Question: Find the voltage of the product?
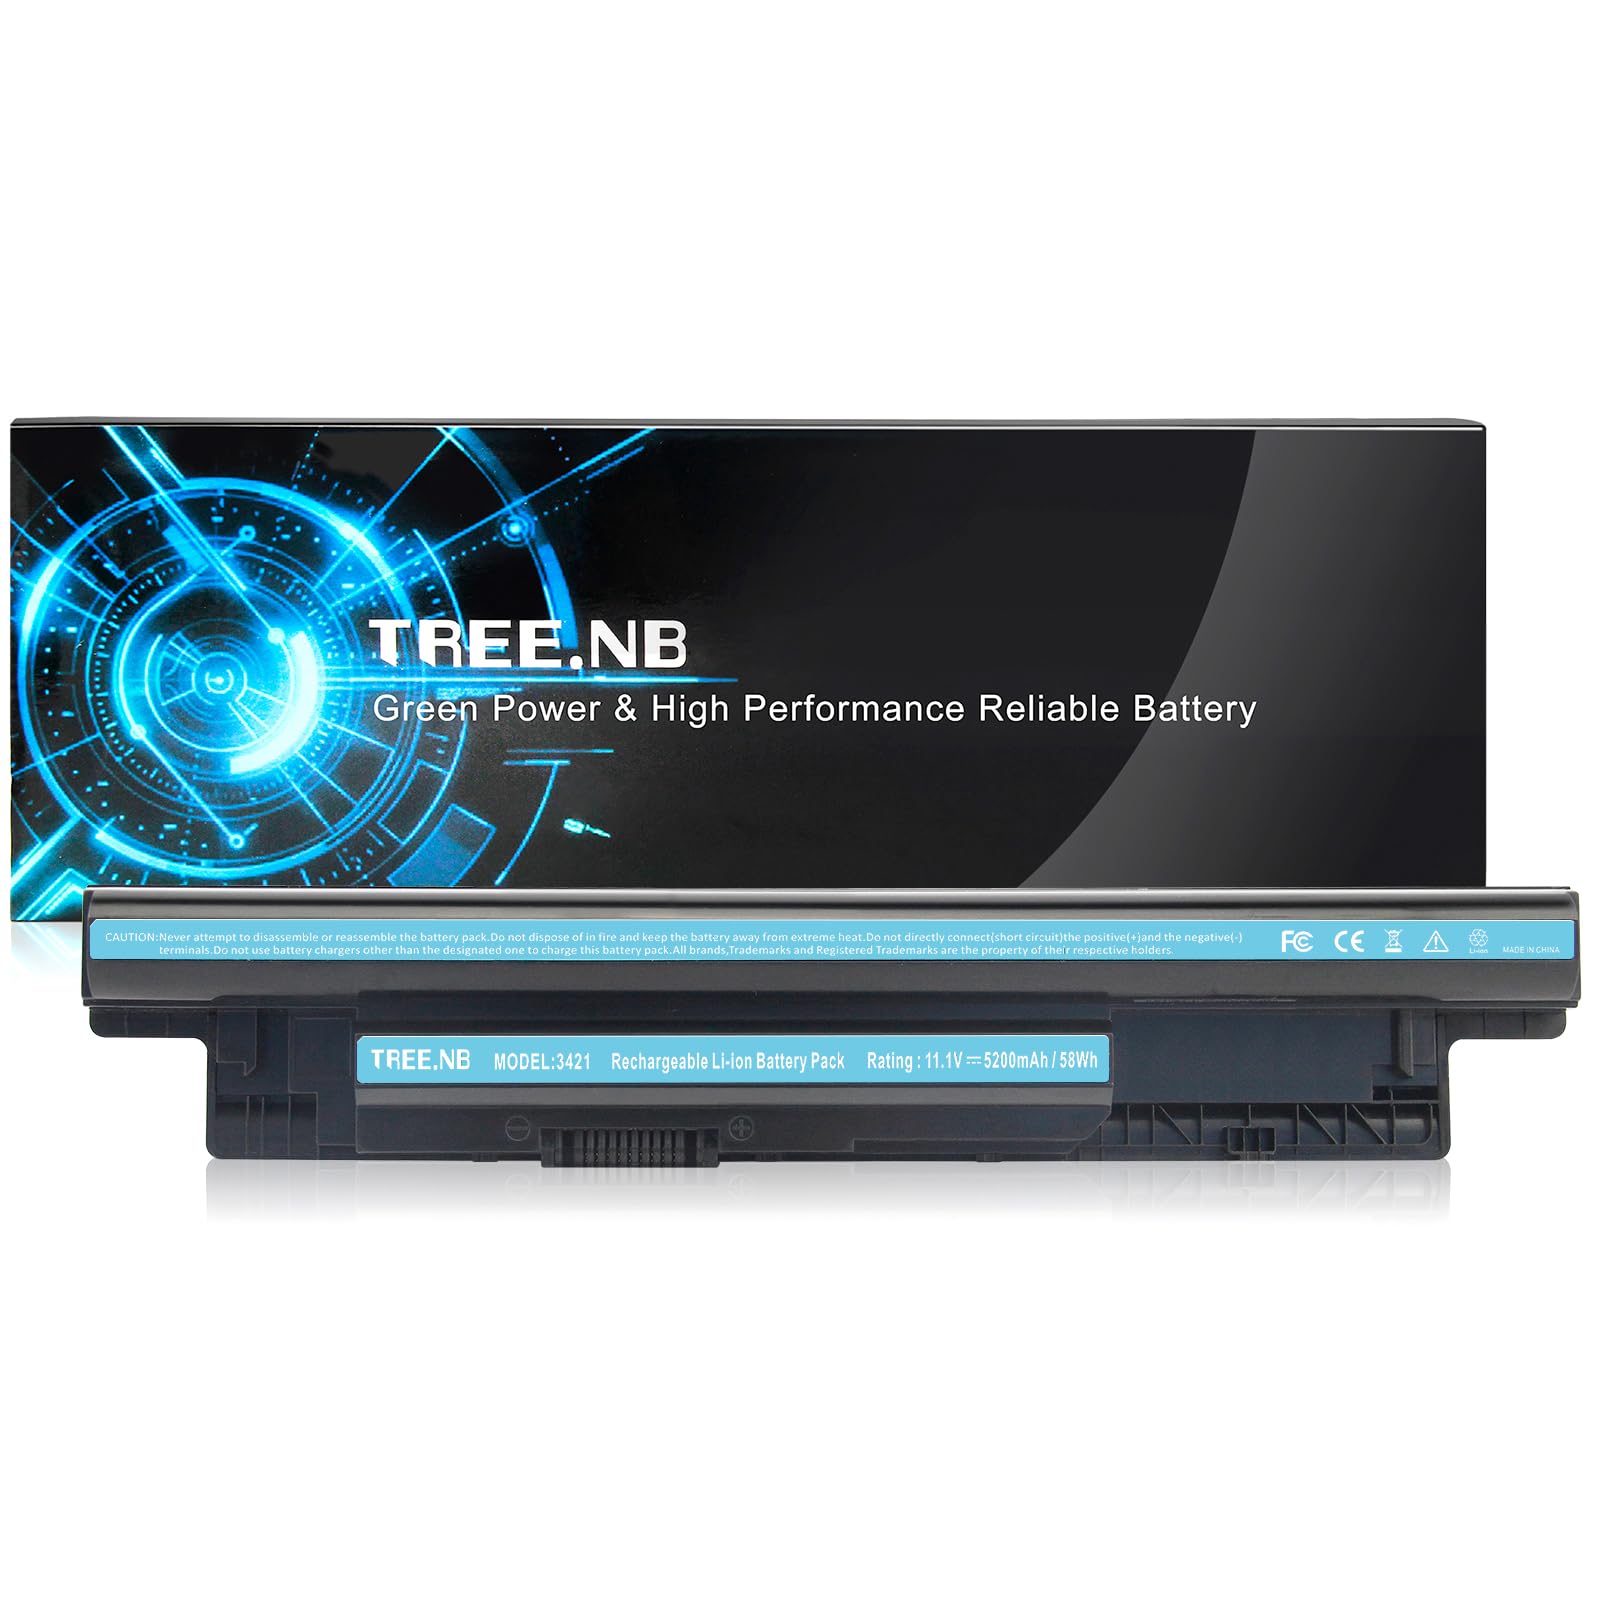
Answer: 11.1 volt